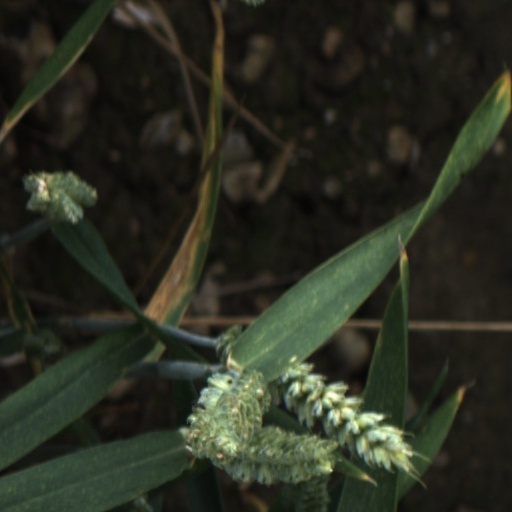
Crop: wheat